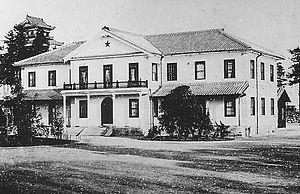
La 5ᵉ division est une unité d'infanterie de l'armée impériale japonaise. Son nom de code est Division Carpe.